Trolleybuses in Seattle

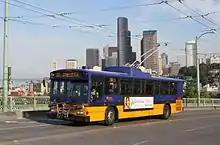
A Gillig Phantom trolleybus on the Jose Rizal Bridge in 2015

The first of four prototype Breda dual-mode buses was delivered in November 1988. For the 232 production-series vehicles, Breda shipped the bodies from Italy to the Seattle area and then completed their assembly and fitting-out at space it leased in the Seattle suburb of Issaquah. That was done to comply with the Buy America Act, requiring that at least half the value of foreign-built transit vehicles be U.S. content. Prototypes 5000–5002 (No. 5003 was kept in Italy) temporarily entered service on regular Metro routes in January 1990 – initially diesel routes, but on trolleybus route 43 a month later – to enable Metro to accrue experience with them prior to the opening of the DSTT. The first production-series vehicle was accepted in March 1990. By the opening of the DSTT, on September 15, 1990, 55 Breda dual-mode buses had been accepted for service, and all Bredas were used exclusively on "tunnel routes" from then on.